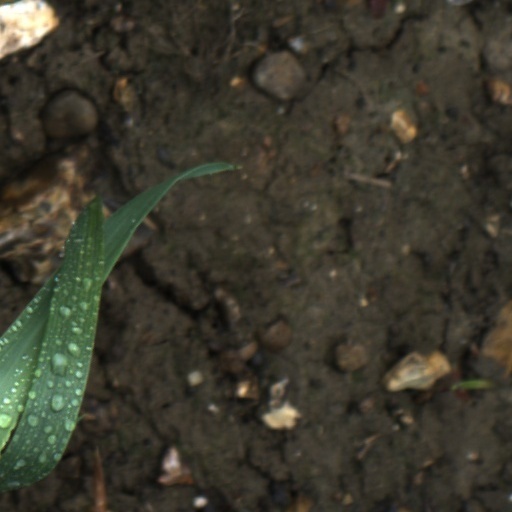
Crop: wheat